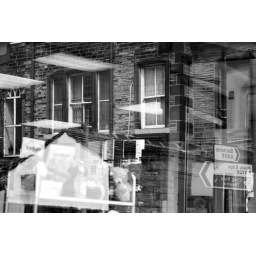
Buildings and road signs, reflected in a shop window